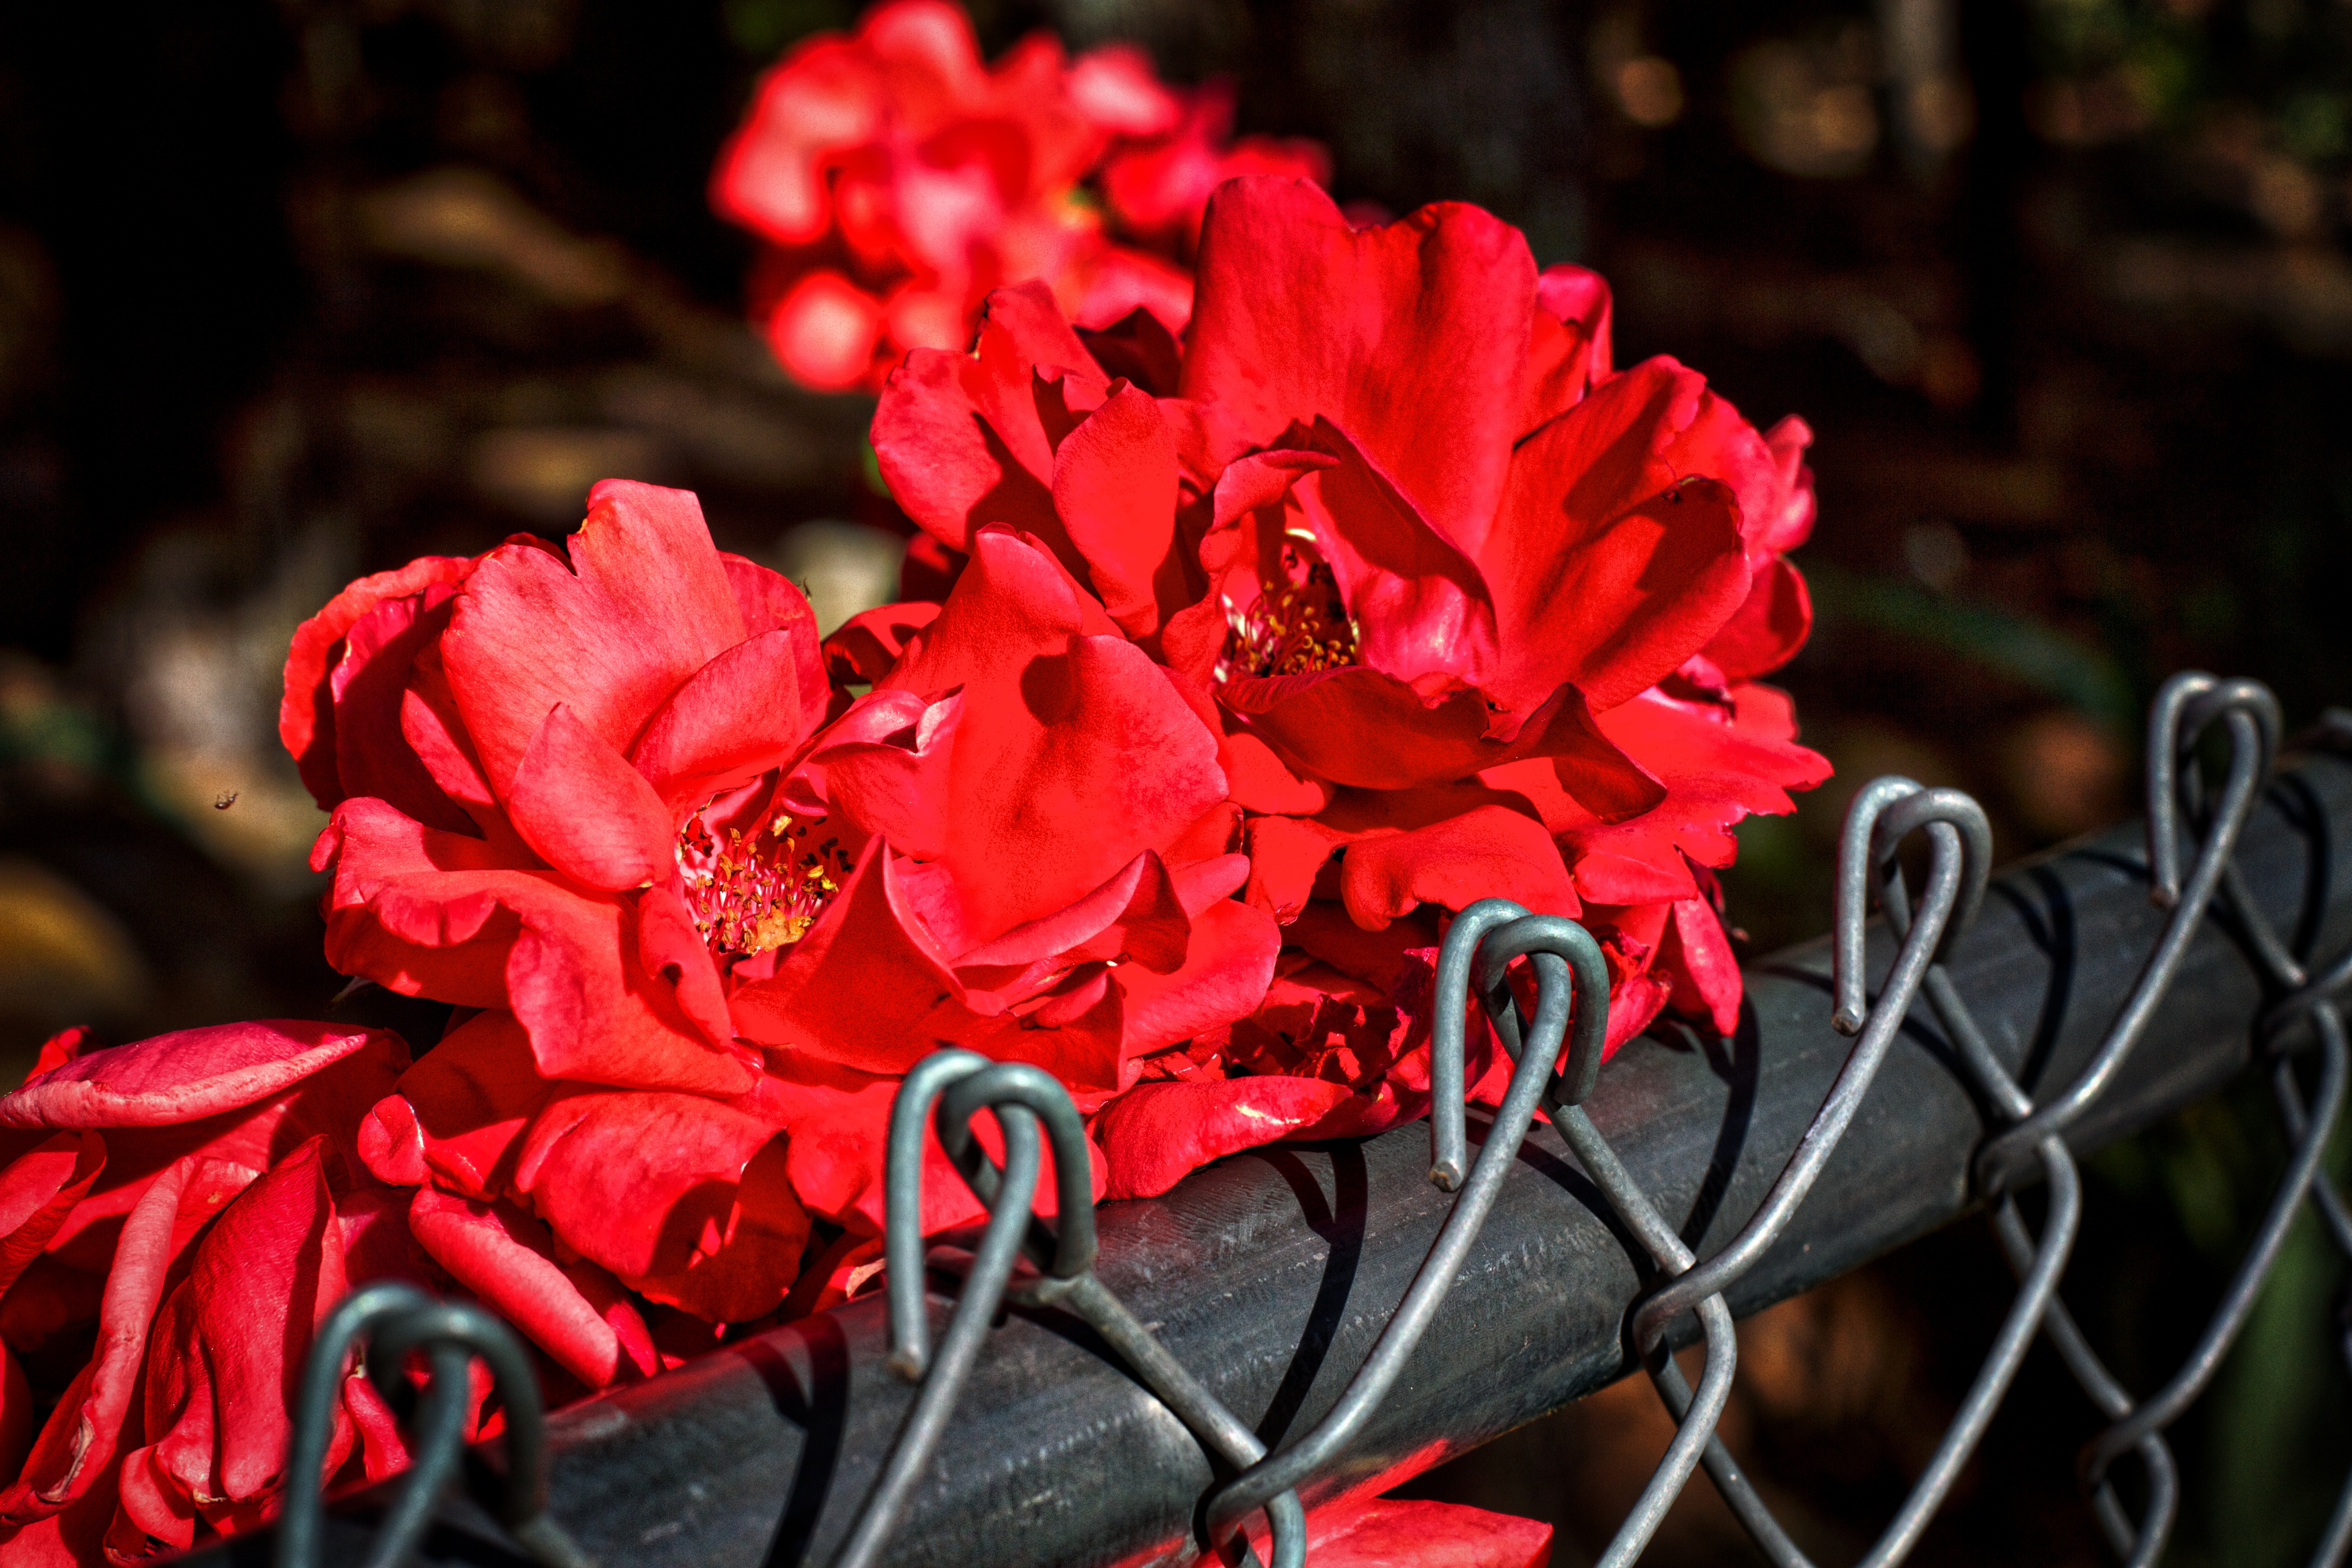
blossom, plant, leaf, flower, petal, rose, red, pink, flora, shrub, floristry, macro photography, flowering plant, garden roses, rose family, flower bouquet, land plant